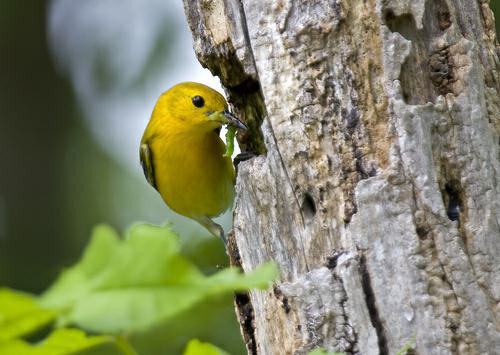
A photo of a prothonotary warbler